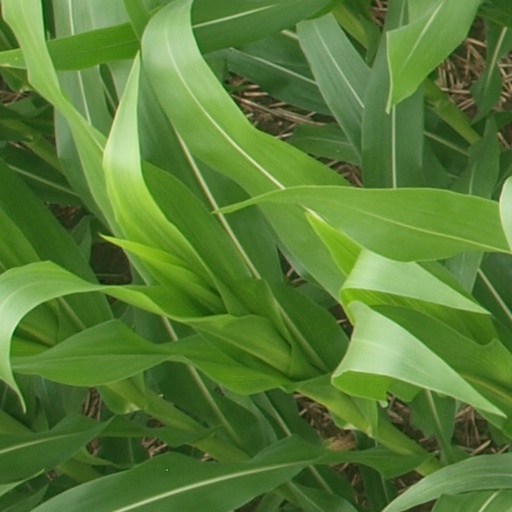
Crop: maize; corn